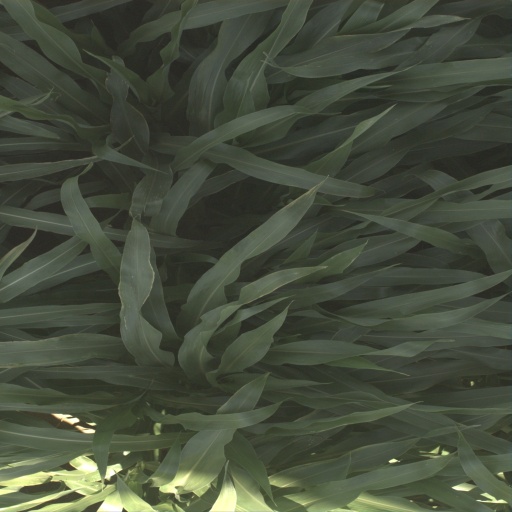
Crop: sorghum